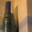
Label: bottle